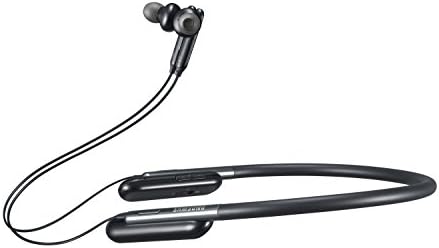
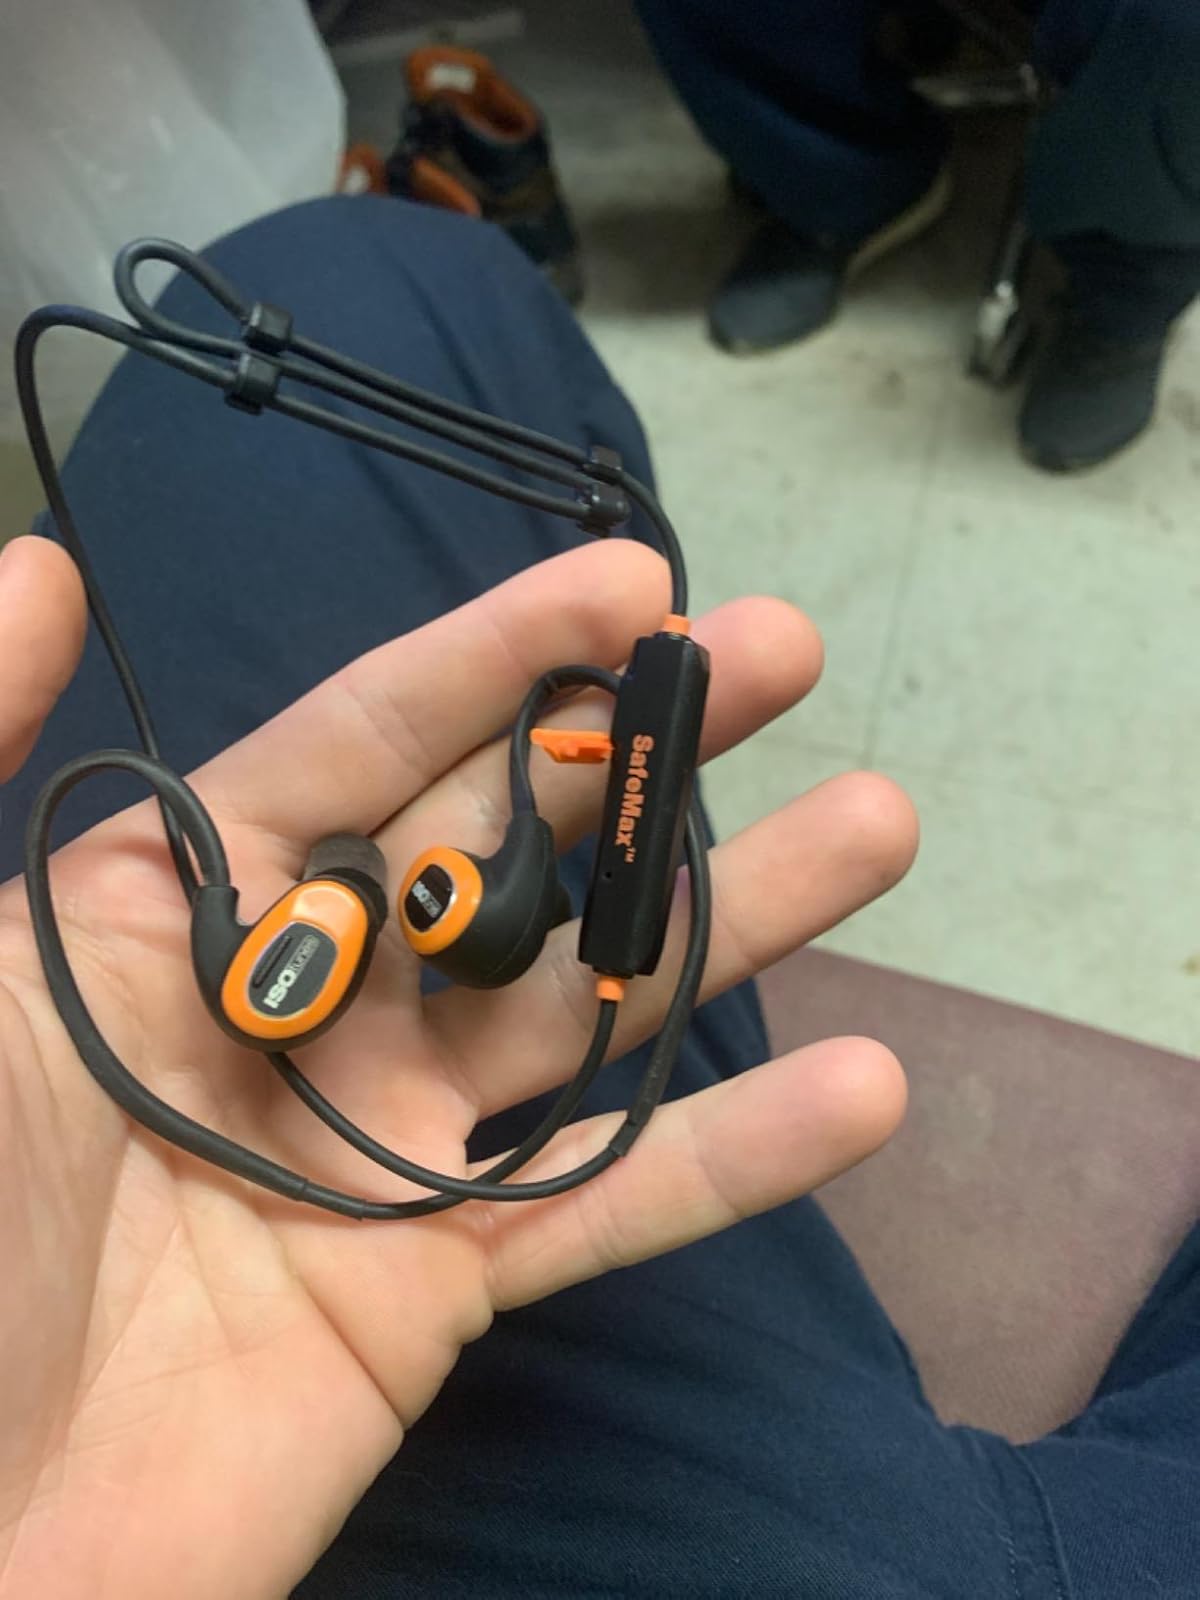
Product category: headphones
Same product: no